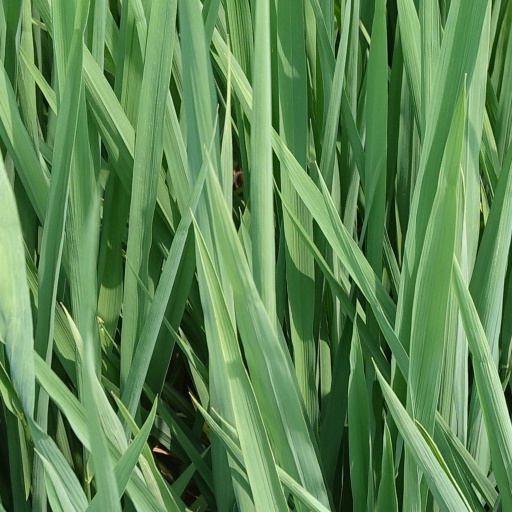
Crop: rice